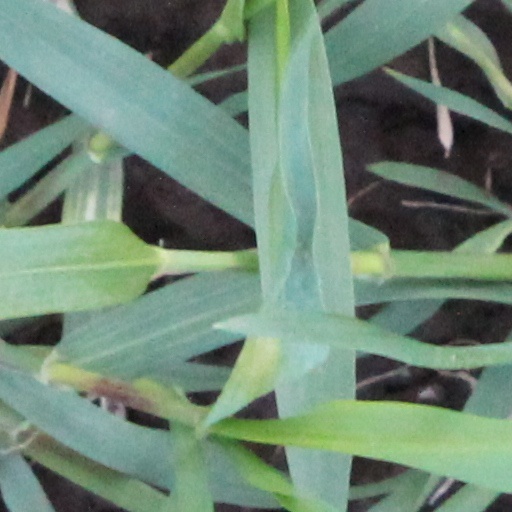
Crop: wheat